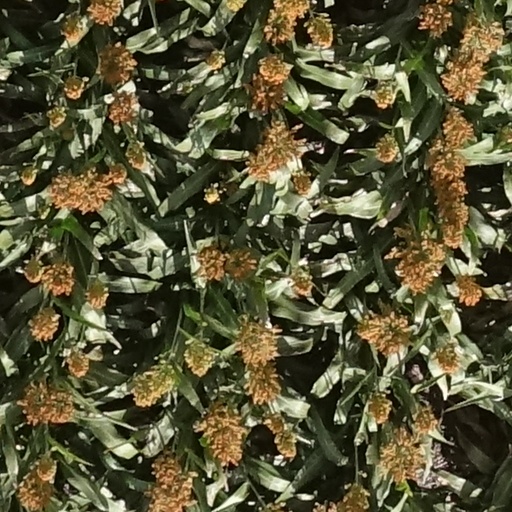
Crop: sorghum